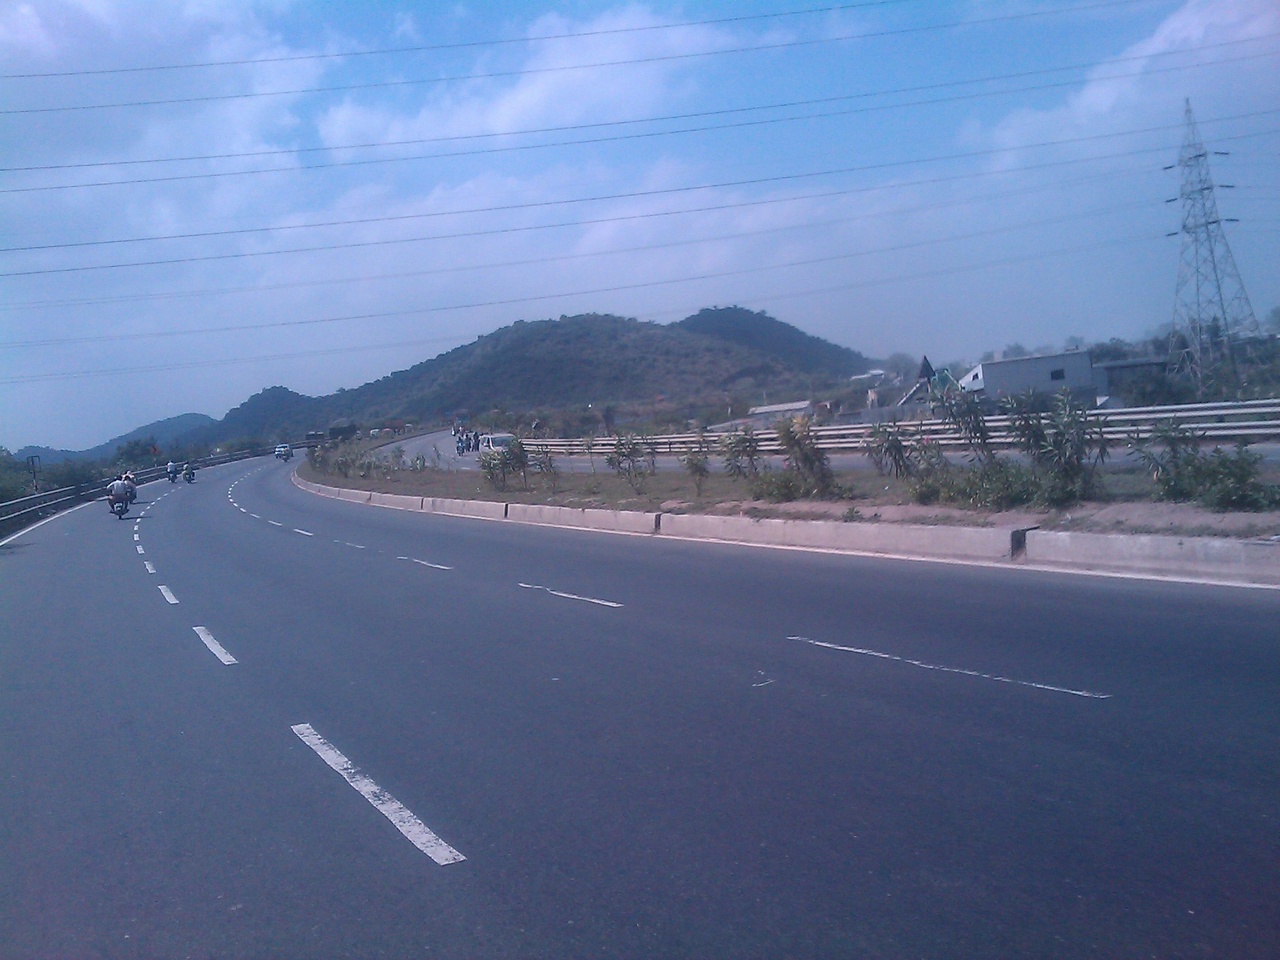
Lake Thiruneermalai, Periya Eri, Tiruneermalai, Chennai, Tamil Nadu, India